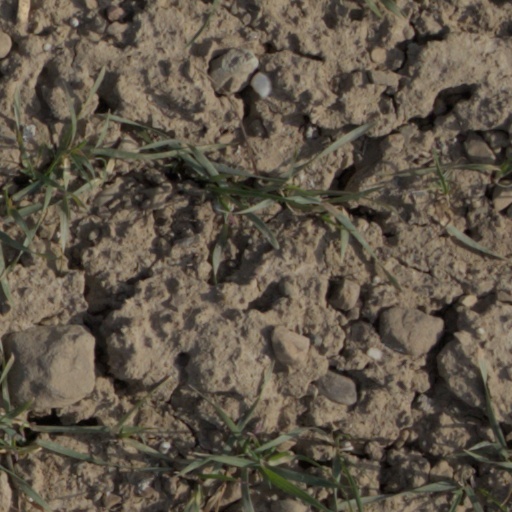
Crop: wheat